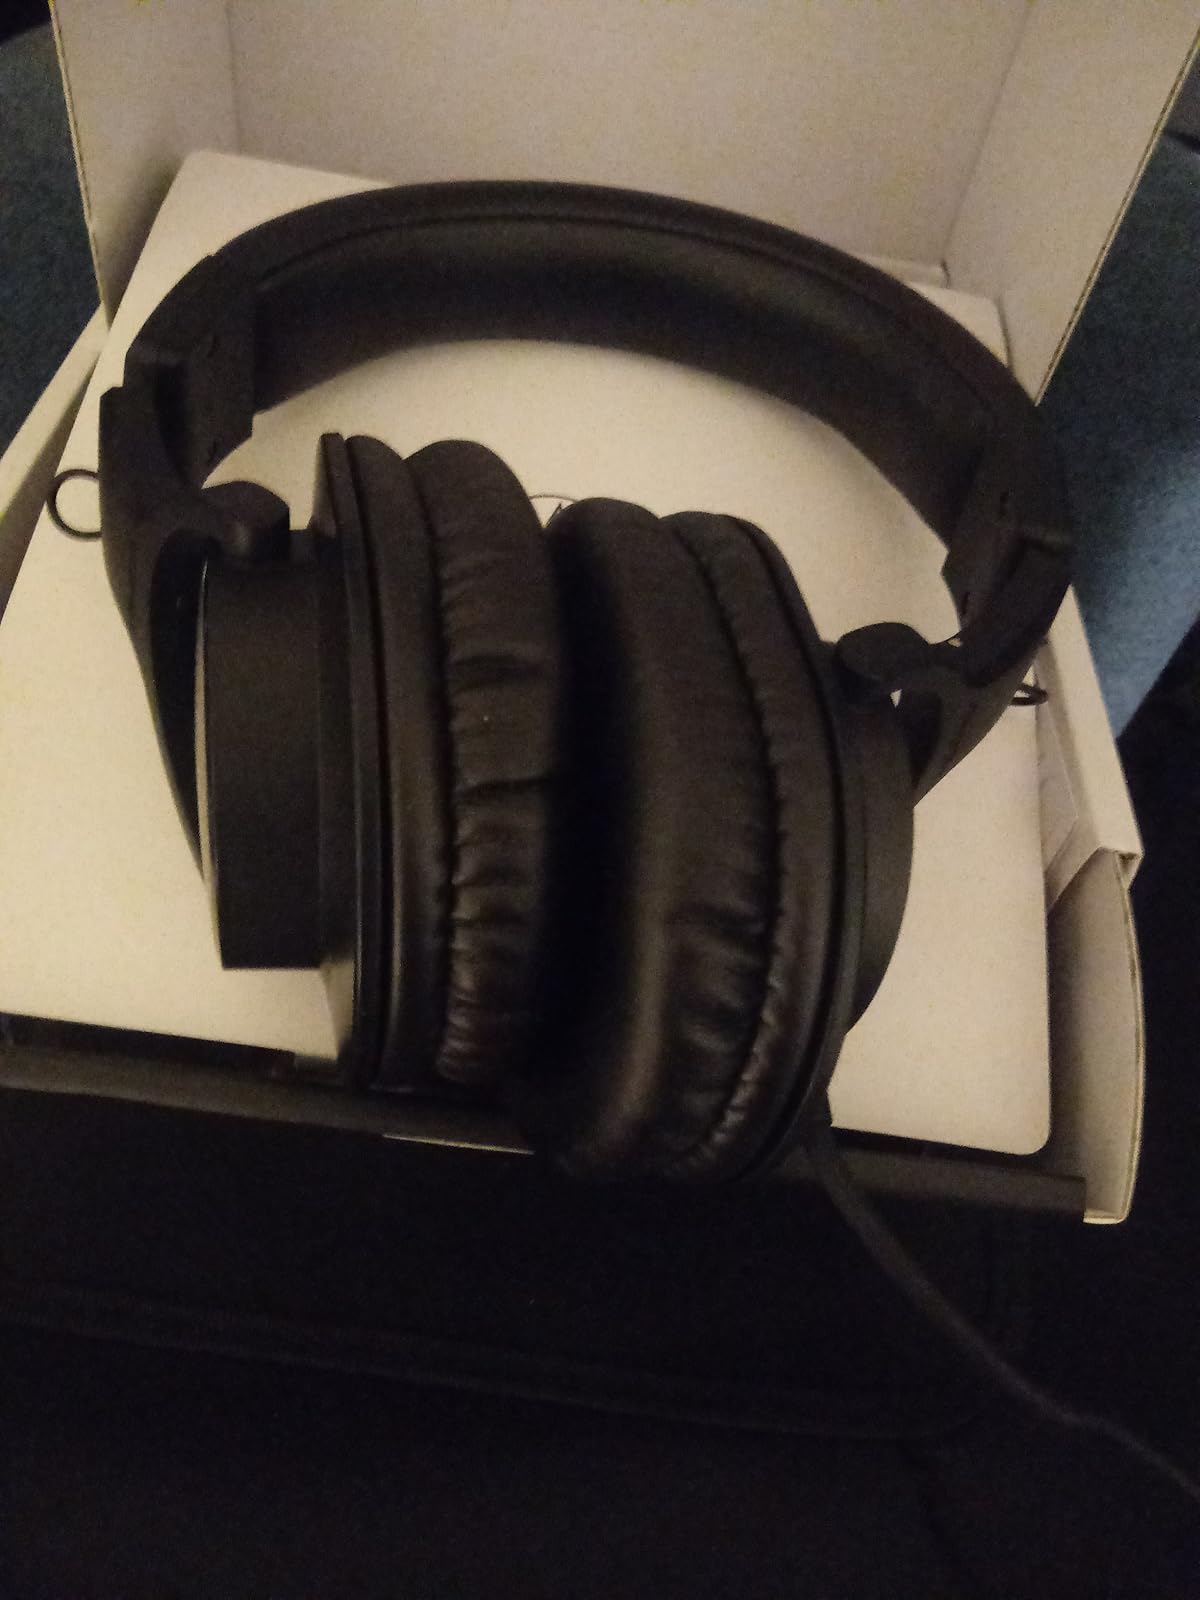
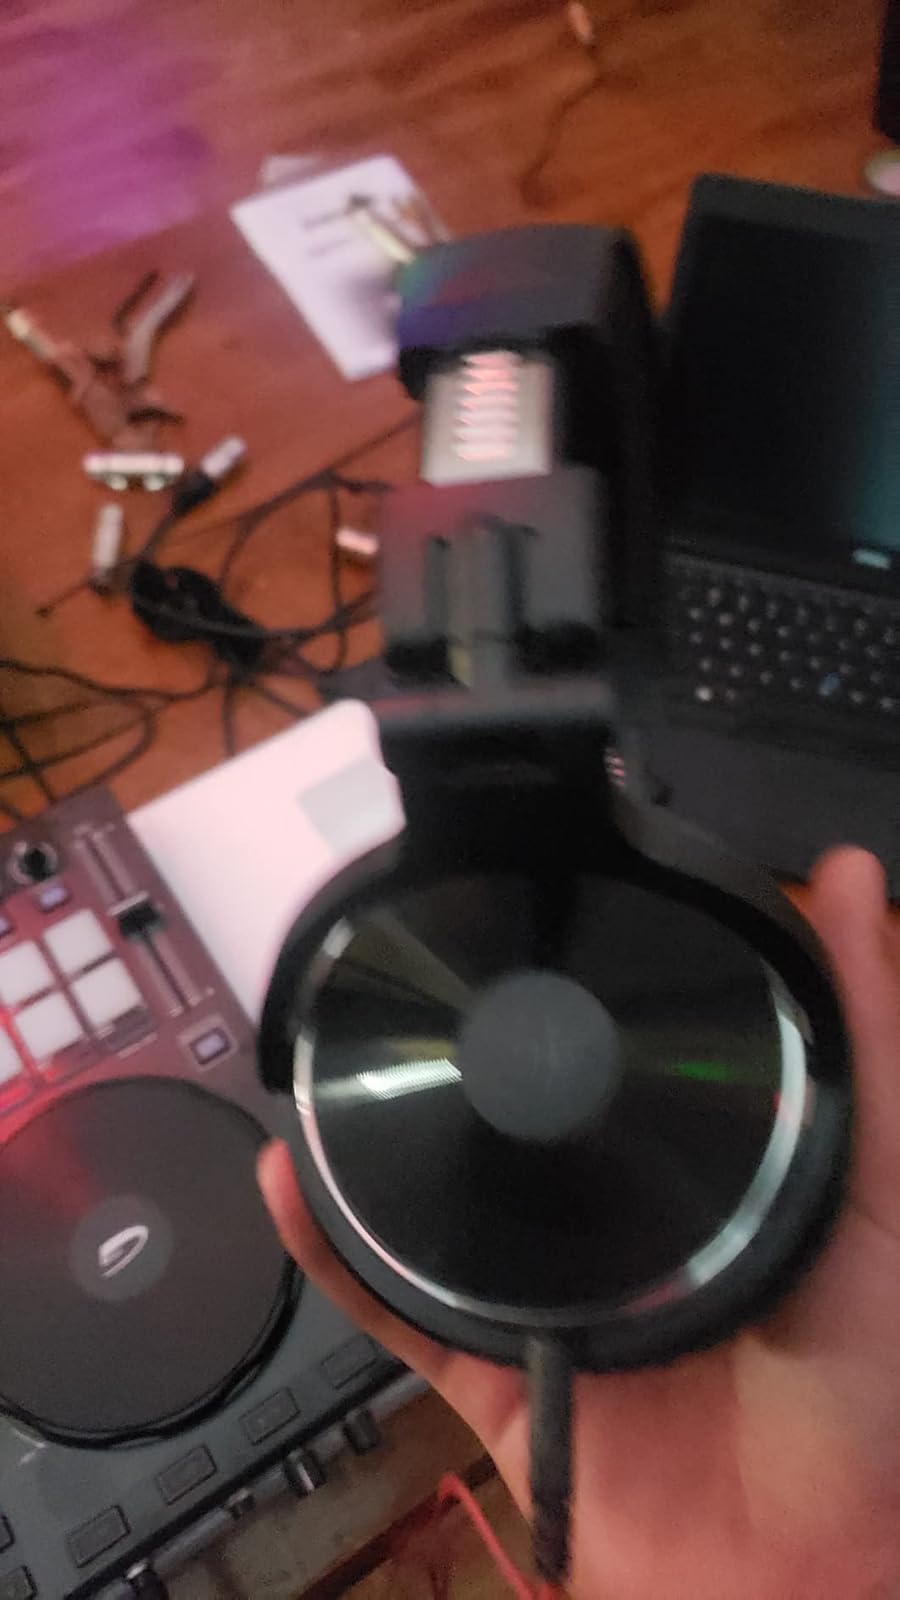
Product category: headphones
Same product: no